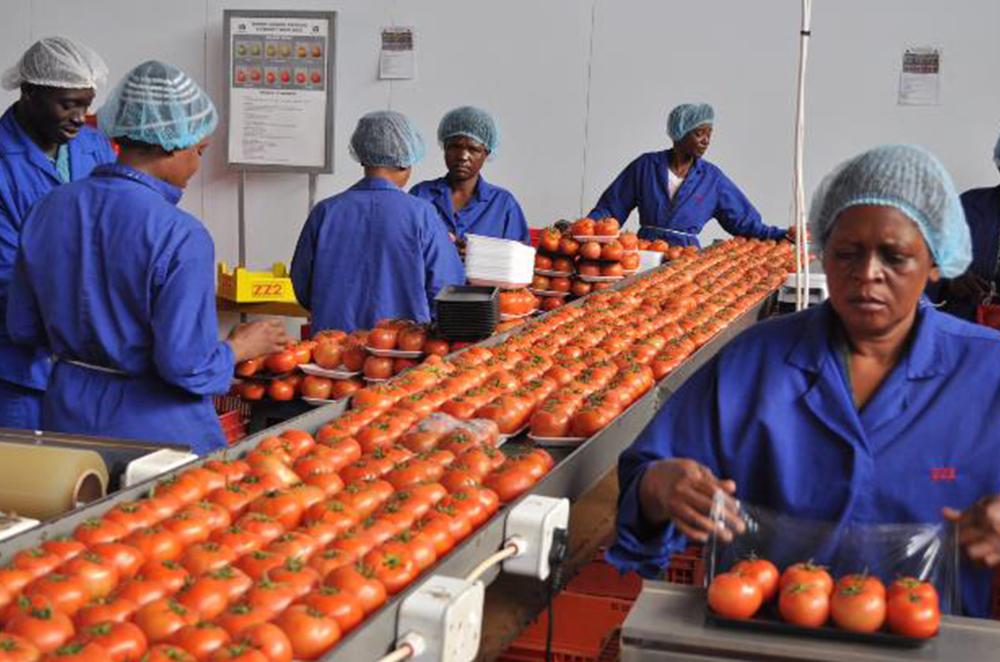
Wafanyikazi sita wanaonekana wakiwa katika kiwanda cha matunda huku wamevalia nguo za rangi ya buluu na kofia za buluu. Matunda haya ya rangi nyekundu kama nyanya yanaonekana kuwa yanapakiwa kwa elekezo wa sokoni.